Bungo Stray Dogs The Movie: Beast

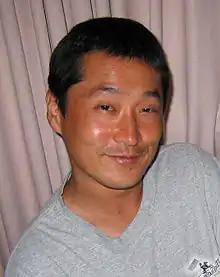
Director Koichi Sakamoto

A live-action film, "Beast" was confirmed in March 2020 to be in development. It is based on a light novel of the same name by Kafka Asagiri, who also acted as writer, while Koichi Sakamoto directed the movie. Actors Yūki Torigoe (Atsushi Nakajima) and Shohei Hashimoto (Ryunosuke Akutagawa) reprised their roles from the original plays, while almost all of the cast remains the same. Several actors have commented the film will have a different style from plays.